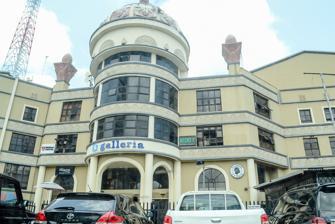
Building: Silverbird Galleria
Country: Ivory Coast
Year built: 2004
Shopping mall in Lagos State, Nigeria Silverbird Galleria Location Lagos, Lagos State , Nigeria Coordinates 6°25′48″N 3°24′32″W / 6.4299574°N 3.4089365°W / 6.4299574; -3.4089365 Address 133, Ahmadu Bello Way, Victoria Island Opening date 2004 Developer Silverbird Group No. of floors 4 floors Website silverbirdgroup .com Silverbird Galleria is a shopping mall and entertainment centre in Victoria Island , Lagos . History Silverbird Galleria was established in 2004 by Silverbird Group , a media and real estate company founded by Ben Murray-Bruce in the 1980s. The movie theatre, Silverbird Cinemas which revolutionalized cinema in Nigeria pioneered the first five-screens Cineplex in sub-Saharan Africa. Silverbird Cinemas also possesses the largest cinema chain in West Africa with several locations in Lagos , Abuja , Port Harcourt , Uyo and Accra , Ghana. The Lagos Galleria Cinema Silverbird Galleria has a shirts retailer, café and mobile network offices for feasible communication and internet access, all located on the ground floor. Electronic gadgets retailers and the Rhythm 93.7 FM broadcasting studio (operated by Silverbird) are on the first floor. The second floor has arcades and food services. The Silverbird Cinema is on the third and topmost floor. Additional services include a pharmacy, lounge and beauty shop. There is also a Silverbird galleria located at Ikeja CityMall, Lagos. It is at the top of the escalators on the right. Facility locations The Galleria has sister locations in other parts of Nigeria and internationally: The 12-screen/Silverbird Entertainment Centre, Abuja, arguably West Africa's largest Cinema complex; An 8-screen/Silverbird Showtime, Port Harcourt; A Silverbird 6-screen cinema and lifestyle store in Accra Mall, Ghana; A 4-screen cinema in Nairobi, Kenya. References